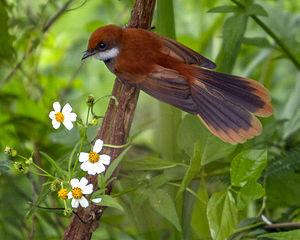
Le Rhipidure des Palau est une espèce de passereau de la famille des Rhipiduridae.